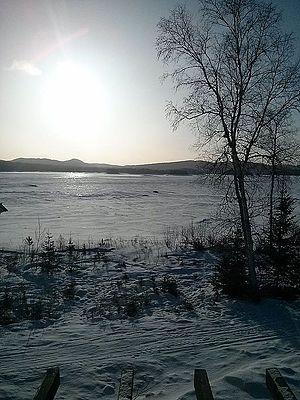
Le lac Taureau en janvier 2014
Le réservoir Taureau couvre 95 km² sur la rivière Matawin, dans la région administrative de Lanaudière, au Québec, au Canada.
Le Parc régional du Lac Taureau est un parc régional québécois aménagé autour du Réservoir Taureau, situé dans la municipalité de Saint-Michel-des-Saints et les territoires non organisés de Baie-de-la-Bouteille et Lac-Matawin, dans la MRC Matawinie, dans la région de Lanaudière, dans la province de Québec, au Canada.